Andrew Usher

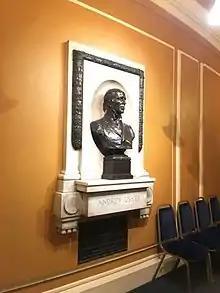

Andrew Usher II (5 January 1826 – 1 November 1898) was a Scottish whisky distiller and blender.